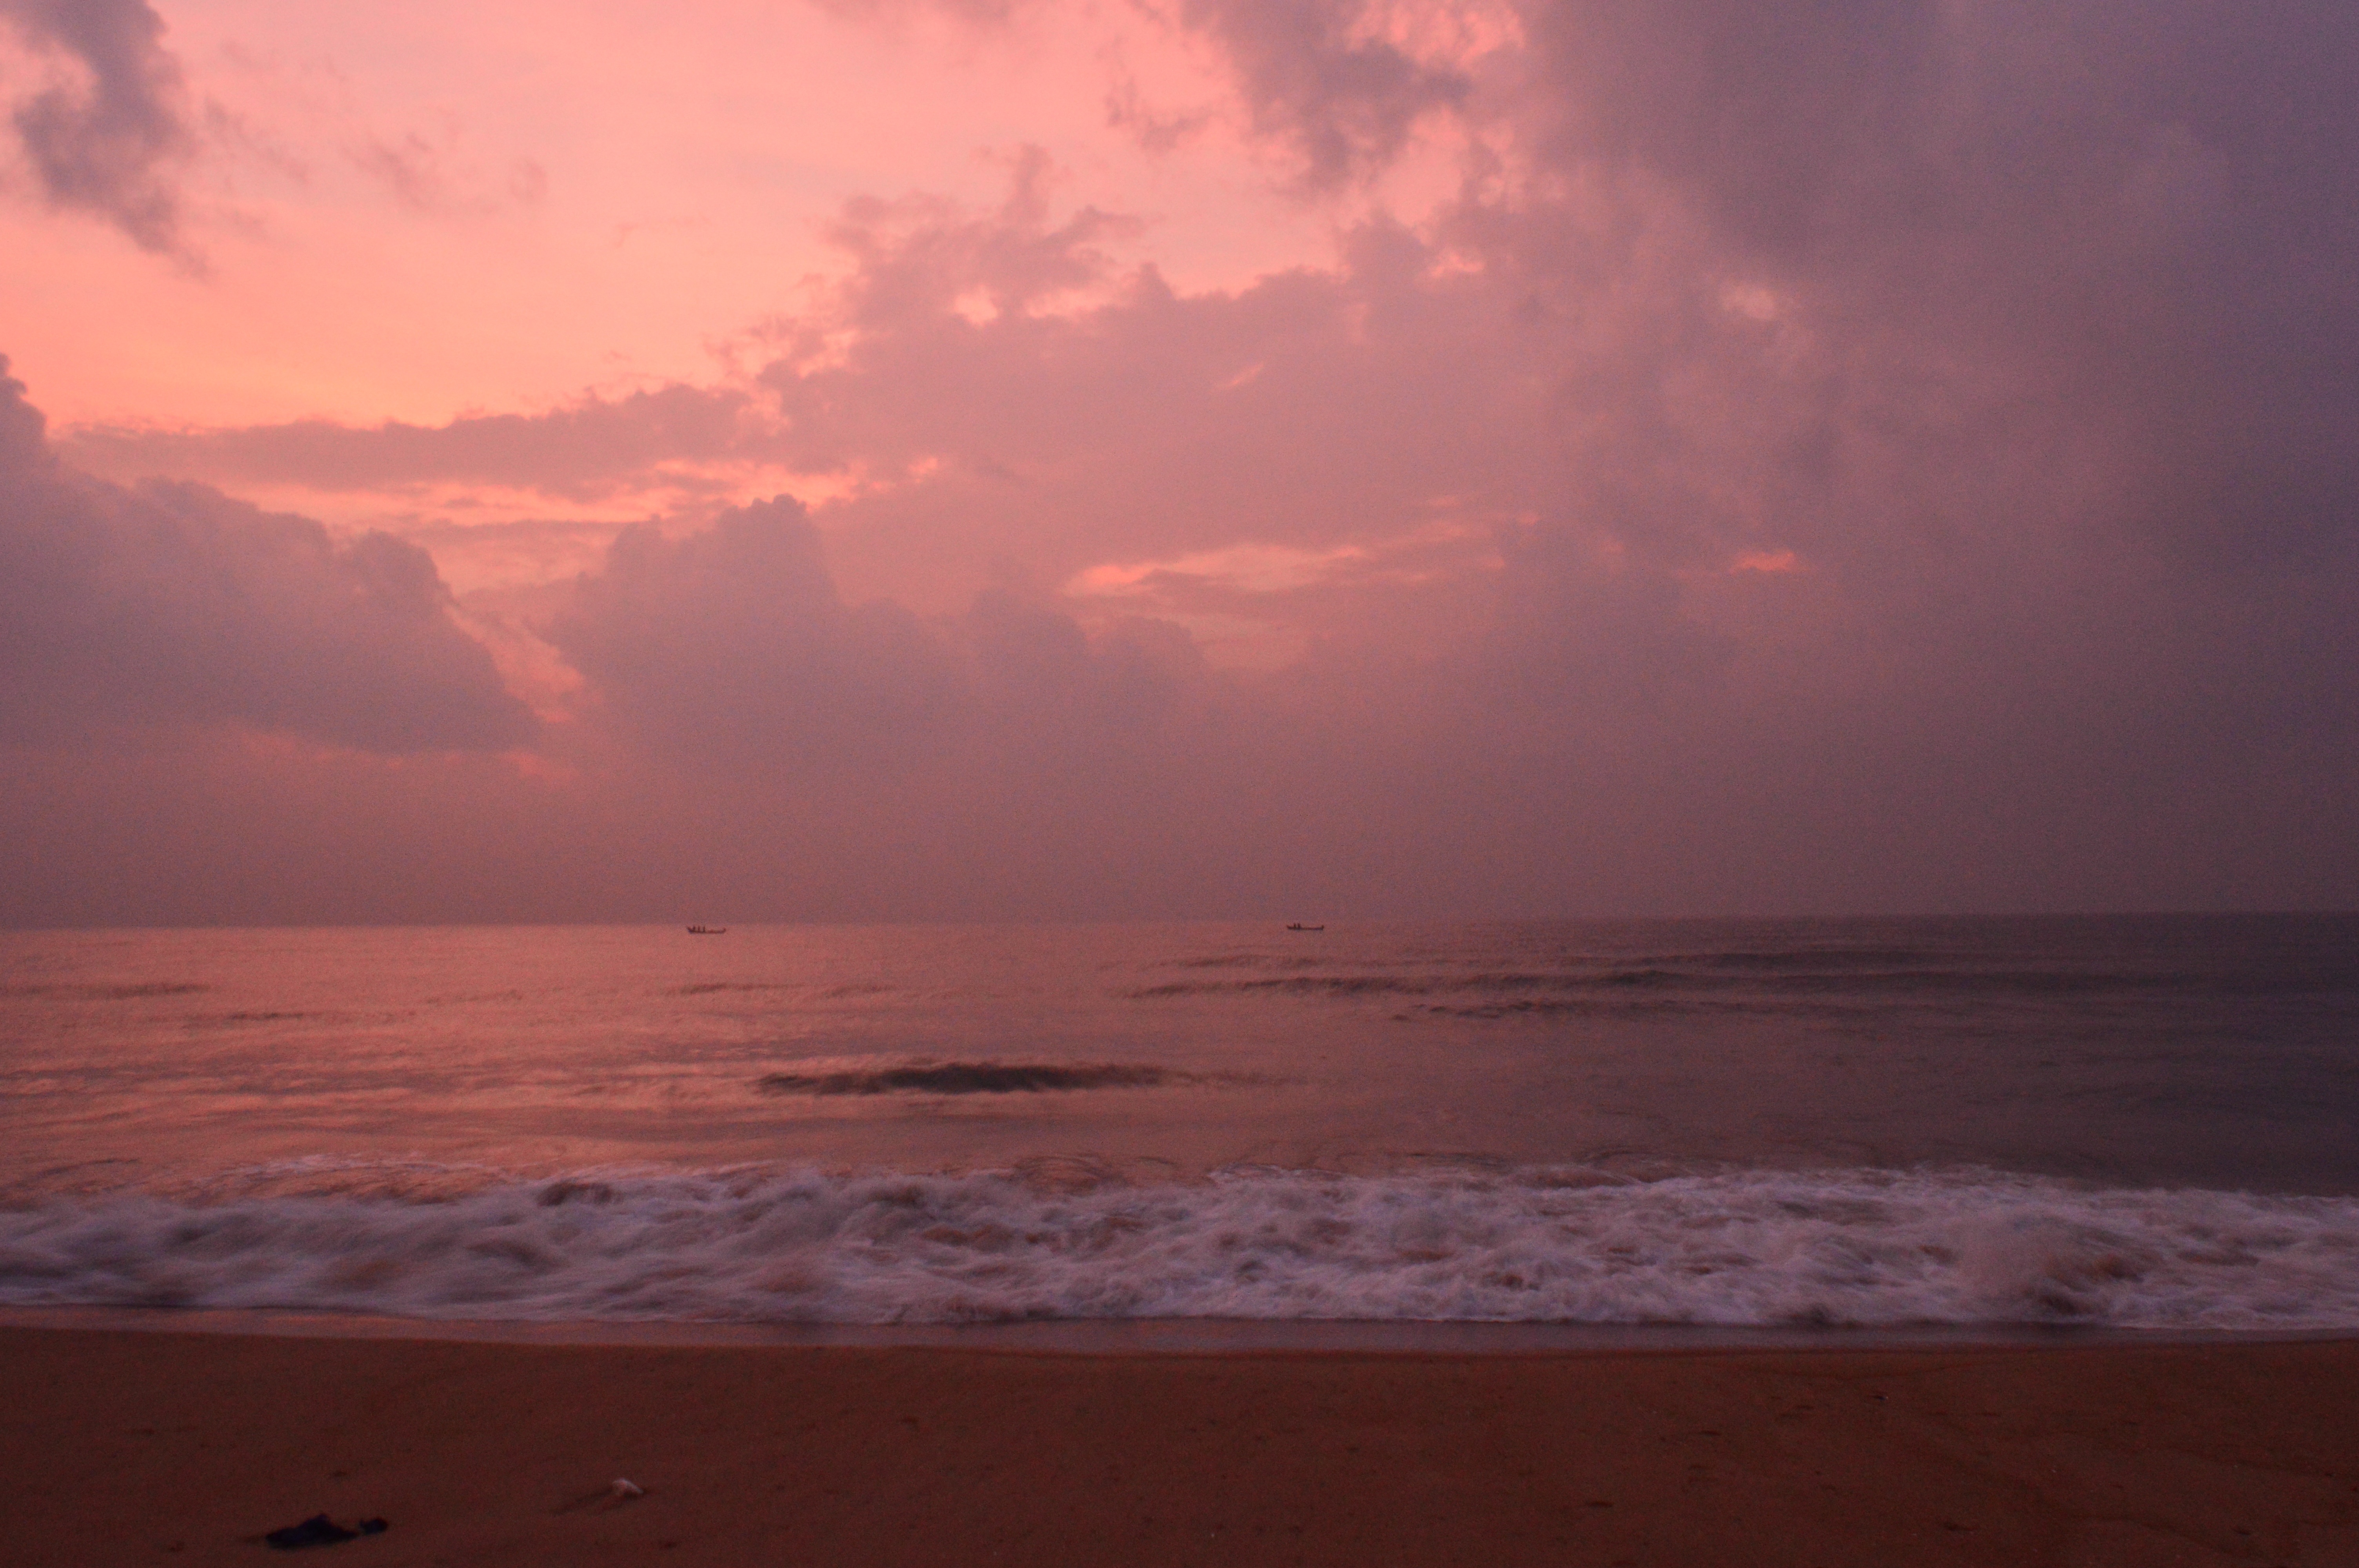
beach, sea, coast, sand, ocean, horizon, cloud, sky, sun, sunrise, sunset, morning, shore, wave, dawn, atmosphere, dusk, evening, body of water, afterglow, wind wave